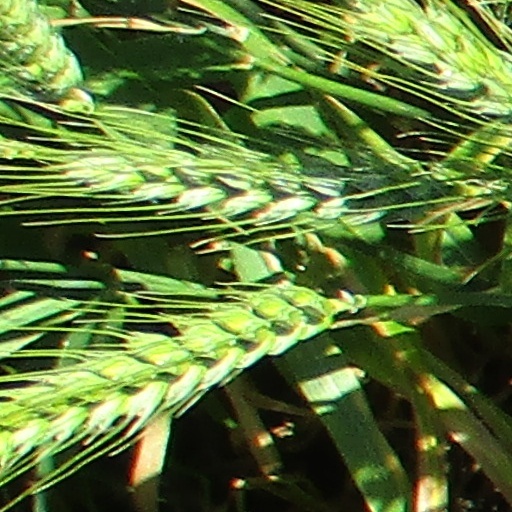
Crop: wheat